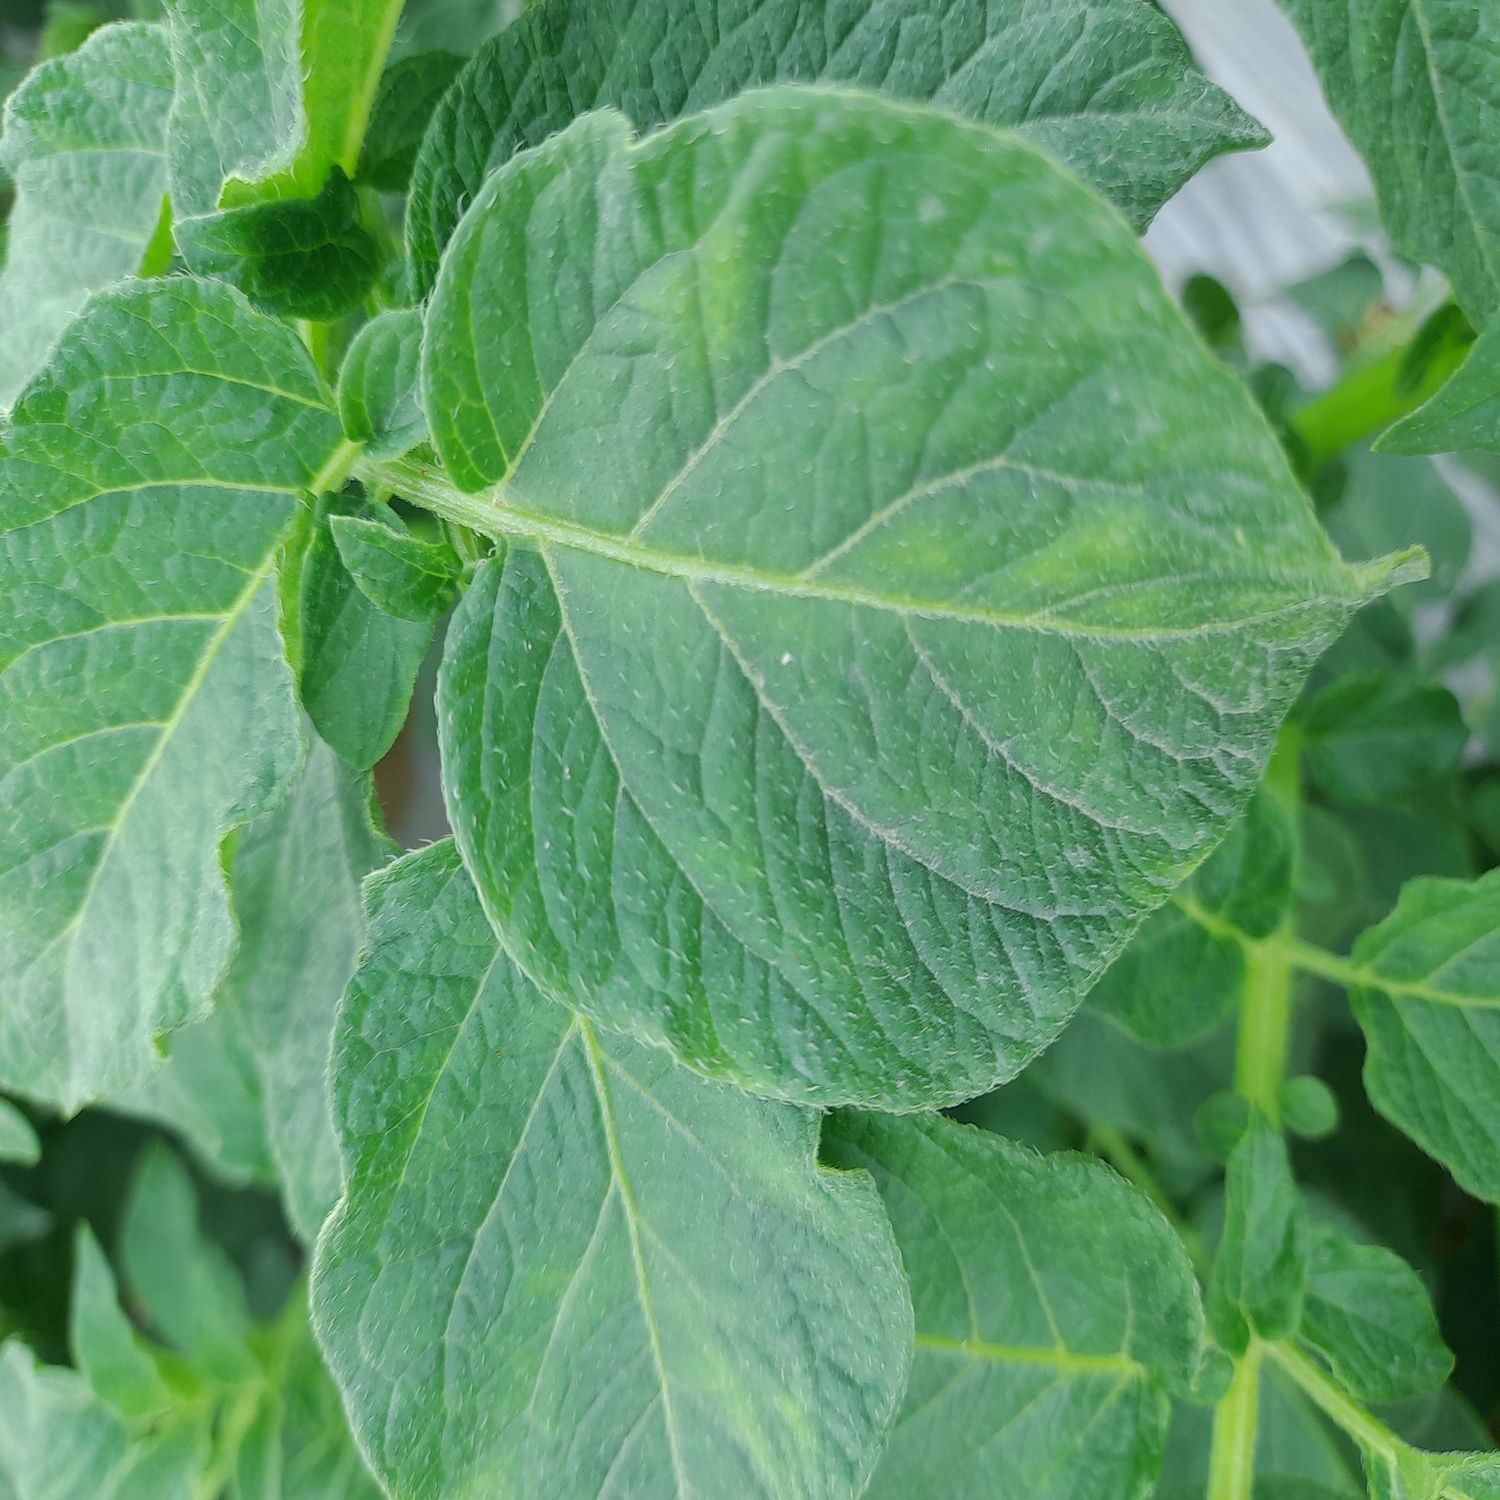
Etiqueta: Virus